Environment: real
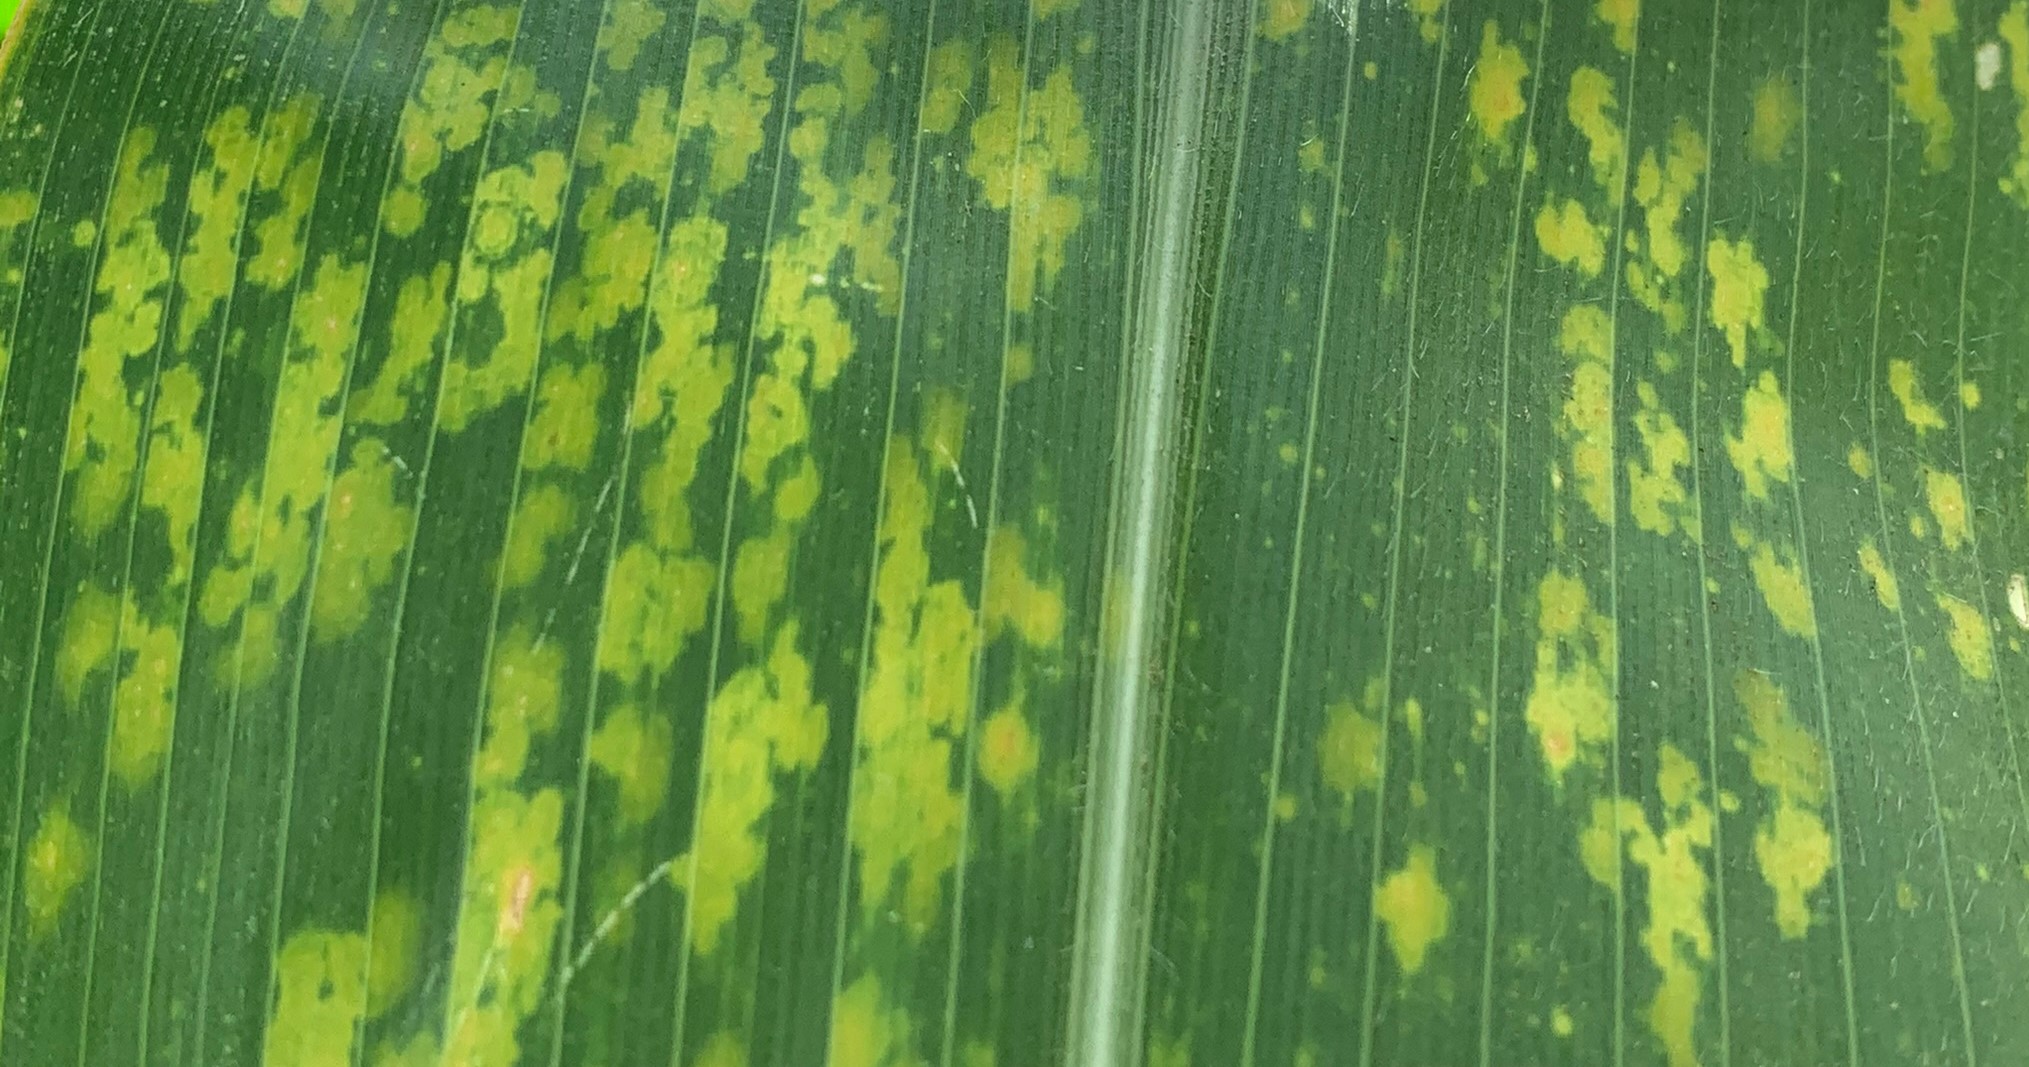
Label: lethal_necrosis